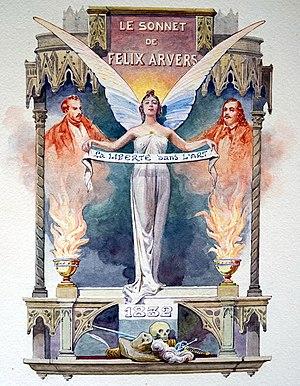
oeuvre calligraphiée et décorée par Auger pour Diancourt.
Le Sonnet d'Arvers, paru en 1833 dans le recueil poétique Mes heures perdues de Félix Arvers, est l'un des sonnets les plus populaires du XIXᵉ siècle.